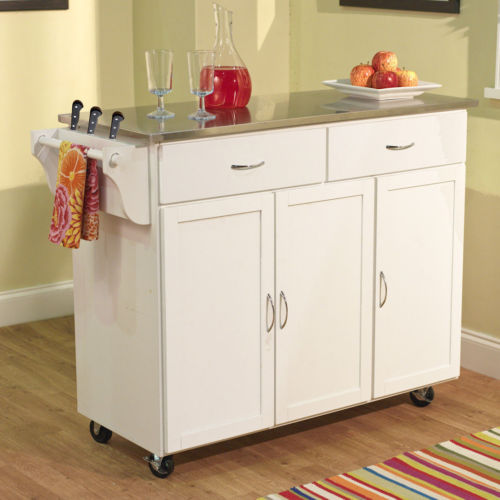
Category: cabinet